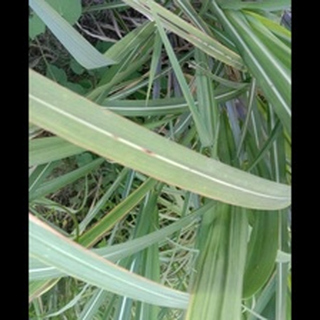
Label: sugarcane_red_rot